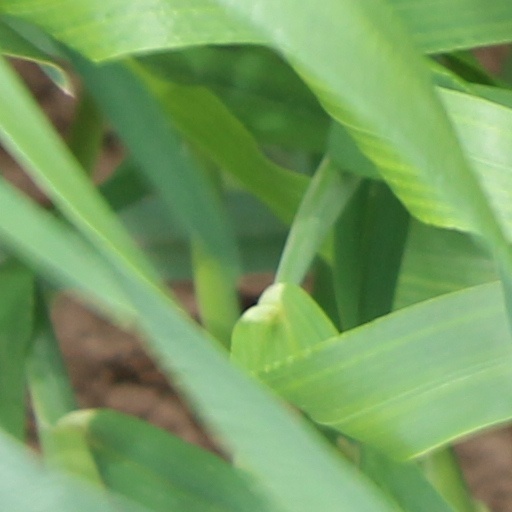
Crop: wheat